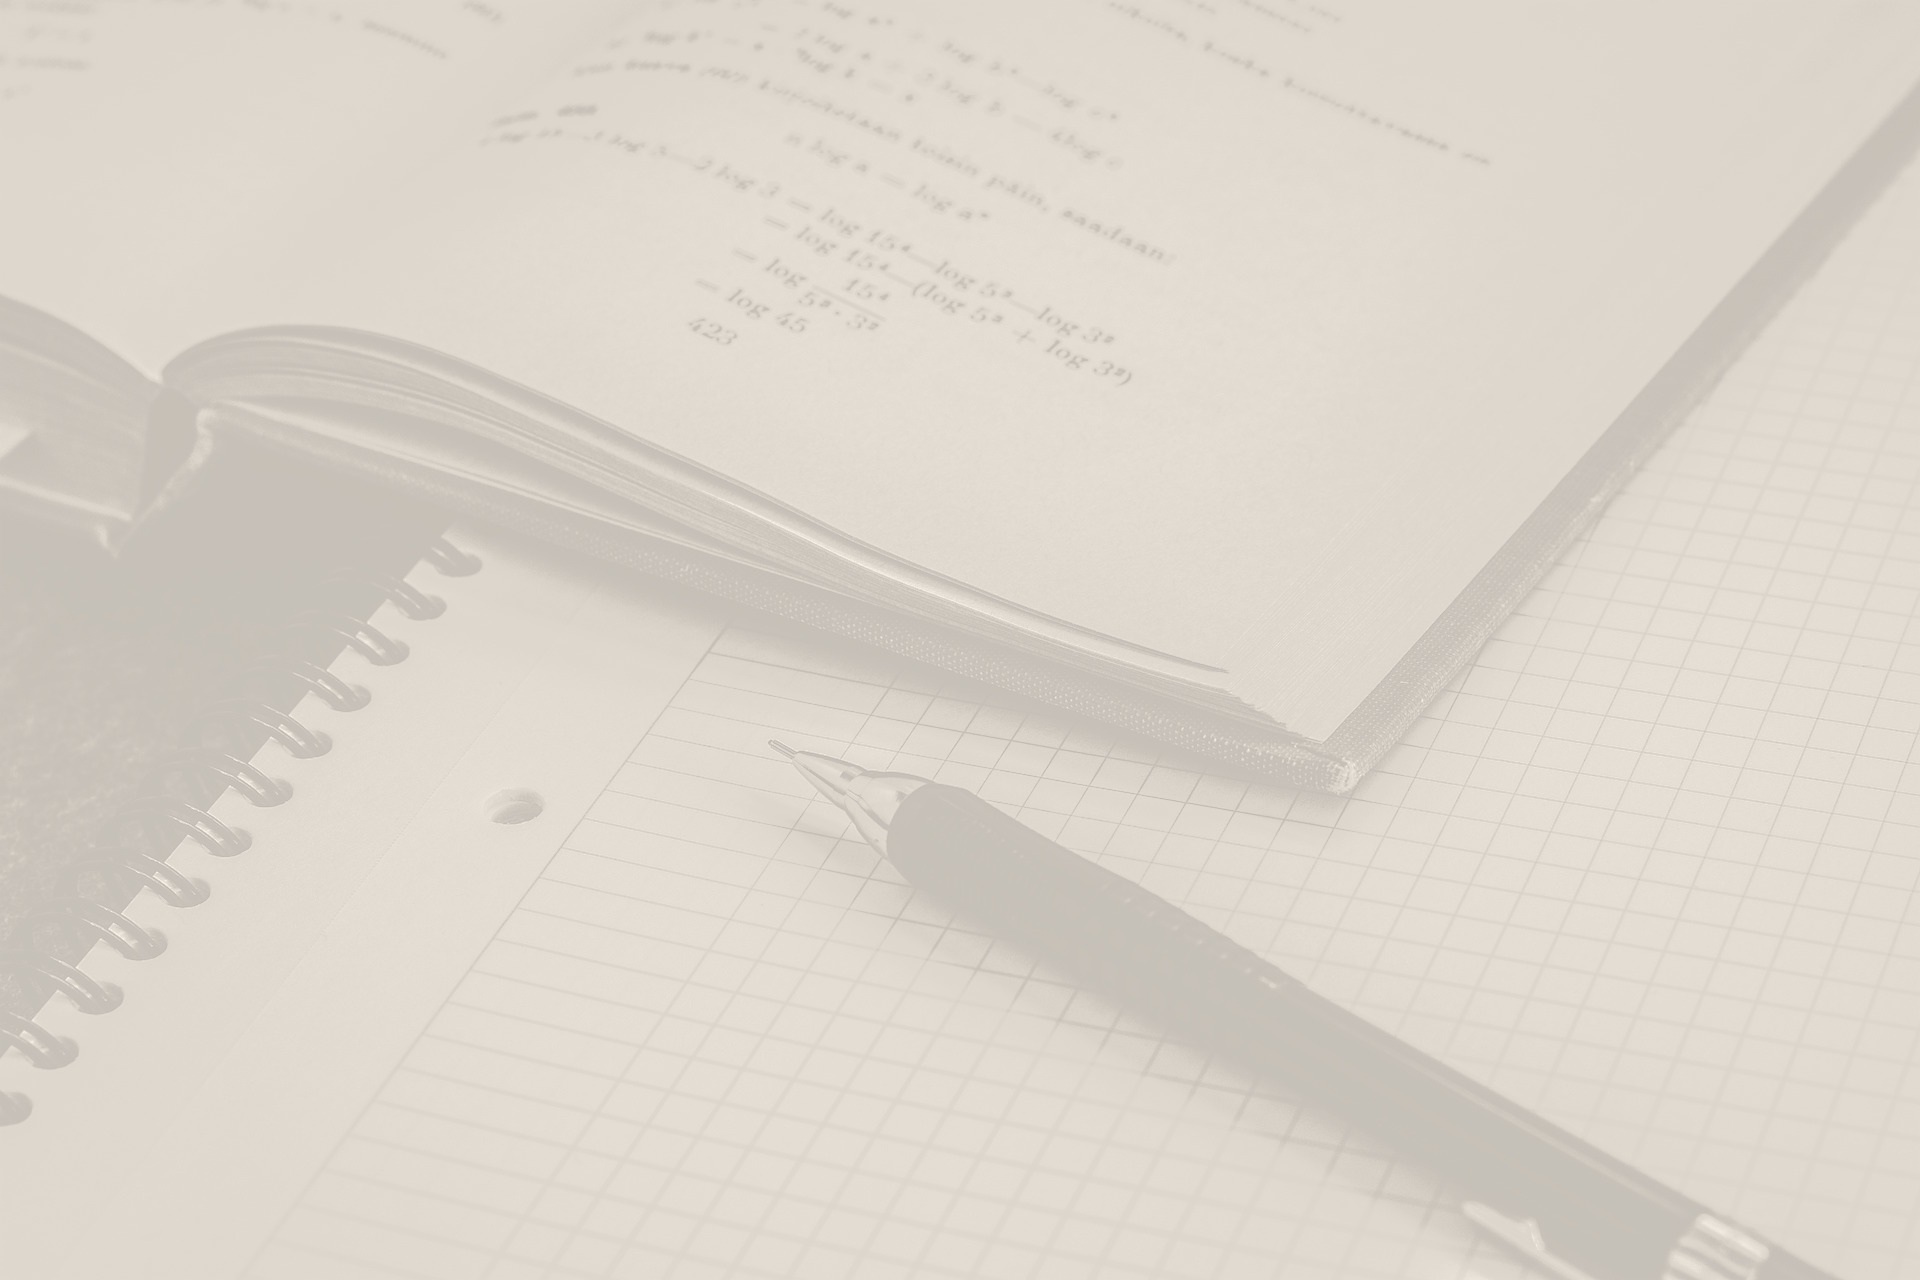
white, text, font, sketch, document, drawing, writing, brand, line, design, wing